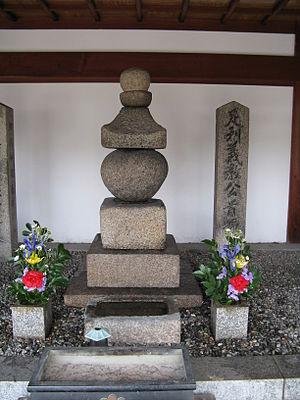
Ashikaga Yoshinori, a été le sixième des shoguns Ashikaga de la période Muromachi de l'histoire du Japon. Yoshinori était le fils du troisième shogun, Yoshimitsu Ashikaga.